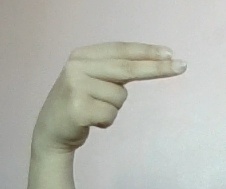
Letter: ain